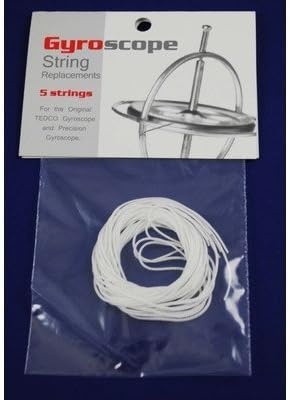
GYROSCOPE REPLACEMENT STRING by Tedco [Toy]
5 strings per package Strings get lost and sometimes break so you will want some extra on hand! Made in the USA Strings get lost and sometimes break so you will want some extra on hand! 5 strings per package.
Brand: ARENAOX
Category: Toys & Games > Toys > Activity Toys > Yo-Yo Parts & Accessories